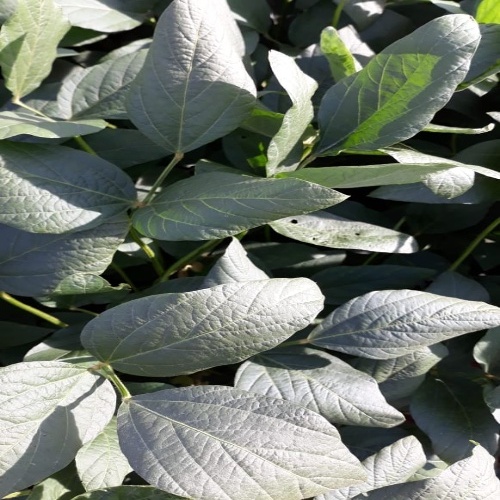
Label: Diabrotica_speciosa